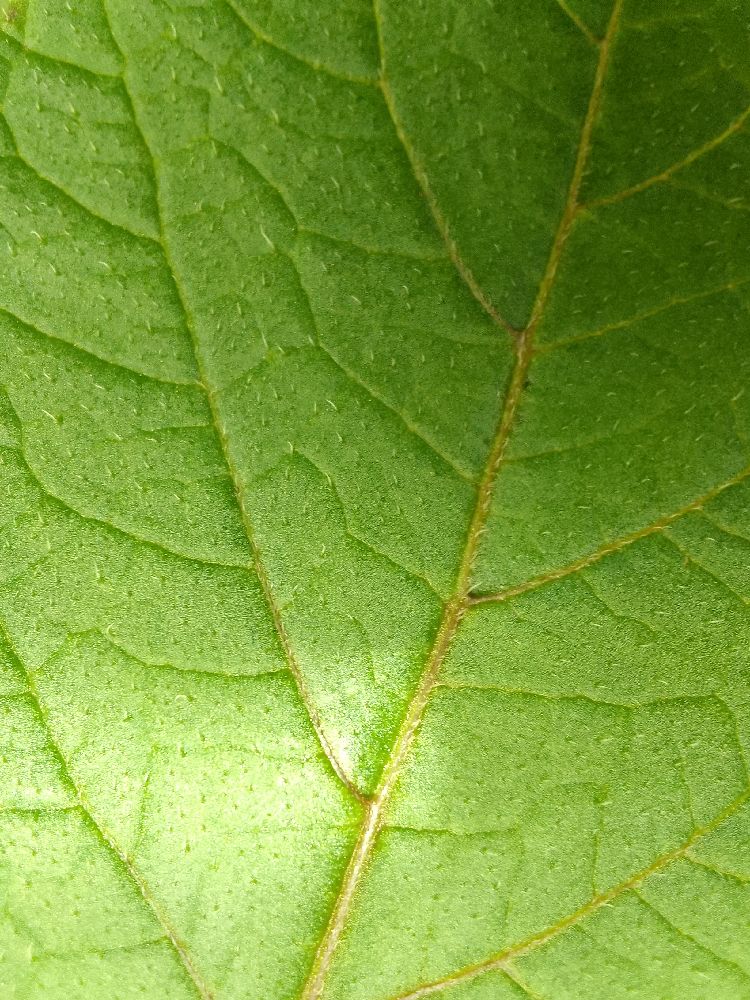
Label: Healthy